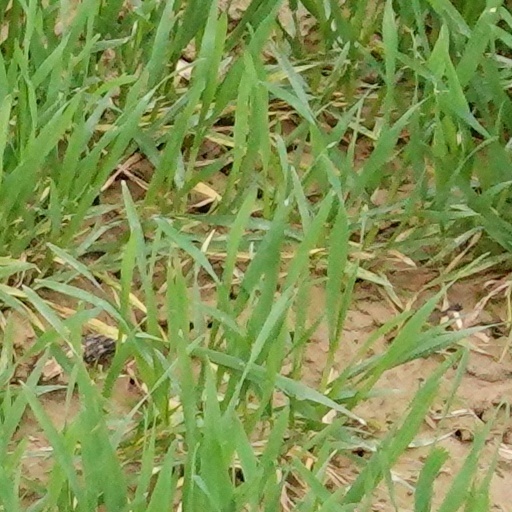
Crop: wheat